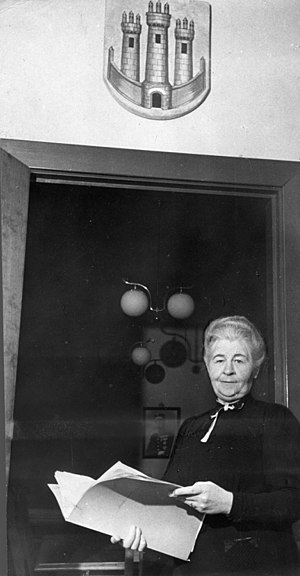
Eva Madsen (politiker)
Eva Marie Madsen f. Braae var en dansk kommunalpolitiker og borgmester.